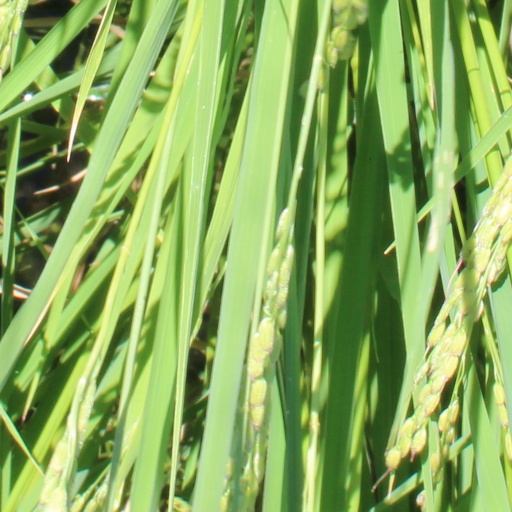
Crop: rice